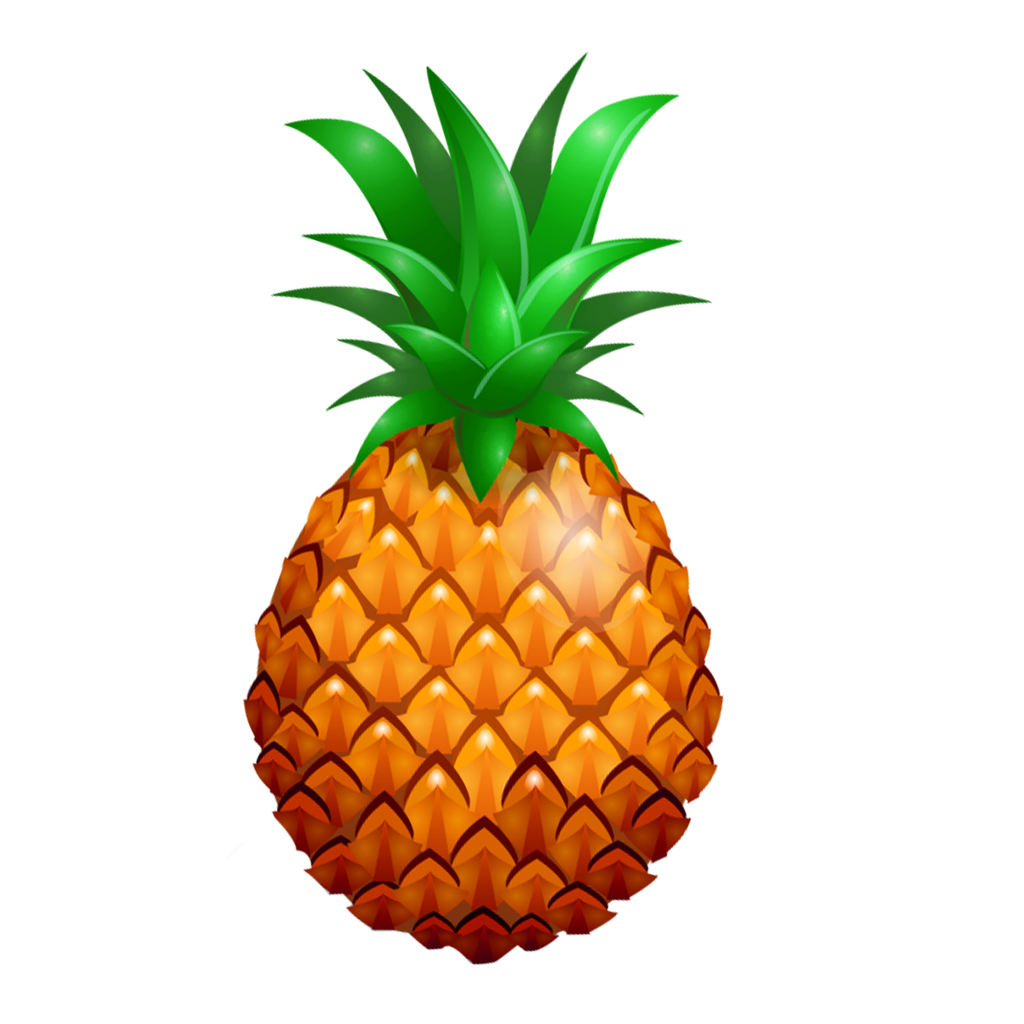
Label: Pineapple